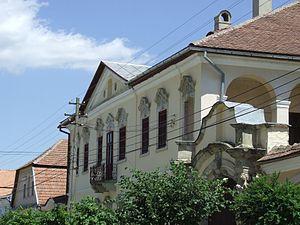
Gherla est une ville de Transylvanie, en Roumanie, dans le județ de Cluj, à 45 km de Cluj-Napoca. Elle compte 24 000 habitants.